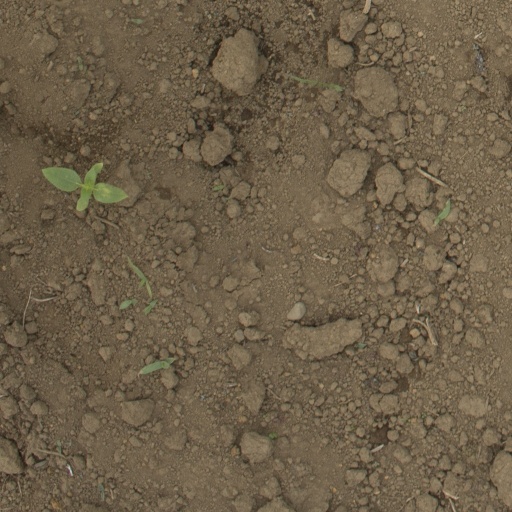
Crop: Jerusalem artichoke